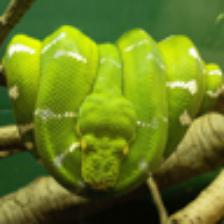
Label: NonHuman